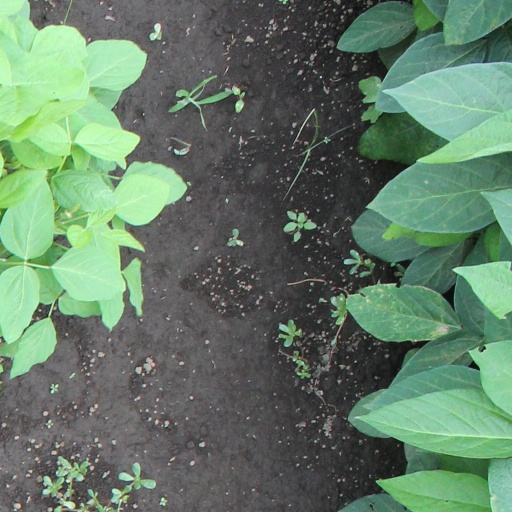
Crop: soybean